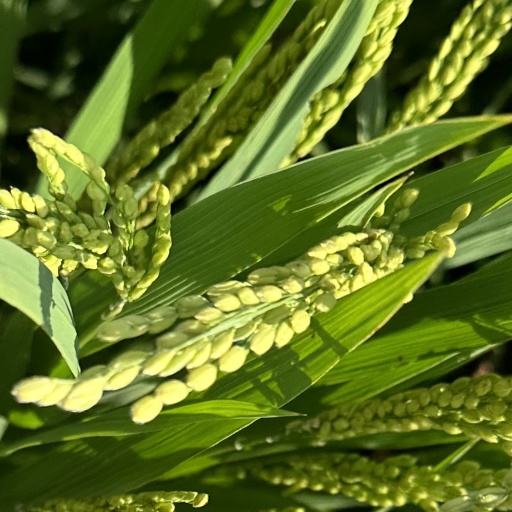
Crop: rice